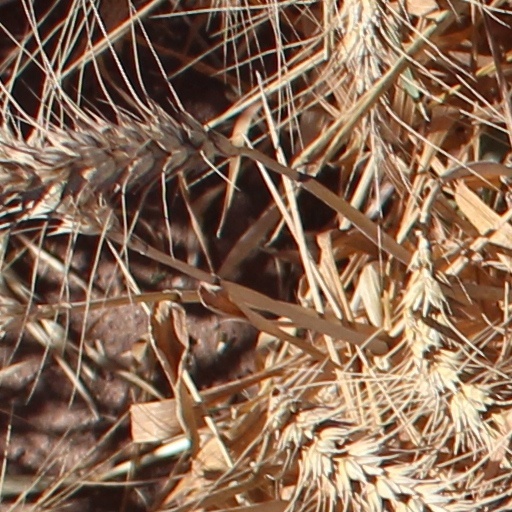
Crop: wheat